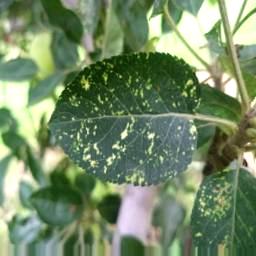
Label: Apple_Mosaic